In the Beginning There Was Underwear

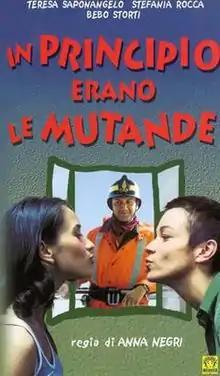

In the Beginning There Was Underwear is a 1999 Italian romantic comedy film written and directed by Anna Negri. It was screened in the "Forum" section at the 49th Berlin International Film Festival.